Conquest of Wu by Jin

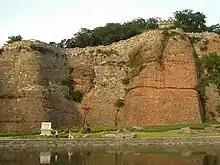
Remains of a stone wall at the Stone City (Shitou) in present-day Nanjing where Sun Hao surrendered to Wang Jun on 1 May 280.

By 30 April 280, Sun Hao had grown fearful when he heard that Wang Jun's naval fleet and Sima Zhou and Wang Hun's army groups were already outside the gates of Moling (秣陵; present-day Nanjing, Jiangsu). He became more terrified when he learned that Wang Jun's fleet was so massive that all their flags, banners, weapons, and armour could easily cover the surface of the Changjiang. After all of the options at his disposal had been exhausted, Sun Hao finally heeded the words of his advisors, Xue Ying and Hu Chong, and decided to give up all resistance and formally surrender to the Jin forces. He wrote a surrender document and separately sent copies of it to Wang Jun, Sima Zhou and Wang Hun. The surrender document read: